Samuel May Williams

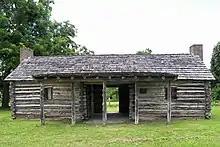
Replica log cabin at San Felipe de Austin Historic Site

Williams was with Austin when the new empresario selected a location for his colonial headquarters, San Felipe de Austin. Austin first hired Williams as a translator and clerk, whose language skills, both in English and Spanish, were necessary to fulfill his responsibilities. Another critical skill was his handwriting. In an era when all documents were written by hand, the ability to write legibly was critical to properly reading them later. Williams' knowledge of Mexican culture and Spanish business practices were also assets. In the fall of 1824, Austin appointed Williams as a recording secretary for the Austin Colony. Though Mexico had not yet established an "ayuntamiento" (local government) in the colony, Austin had told Jose Antonio Saucedo about his intention to establish the recording secretary position with all of the responsibilities of a secretary for an "ayuntamiento". Also in 1824, Williams received his own headright, which included two leagues (about 4,428 acres each) and three "labores" (about 640 acres each). Austin had promised Williams an annual salary of $1,000, ($24,434 in 2019) but the colony was not generating much revenue.